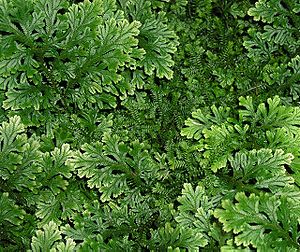
Dværgulvefod-slægten
Selaginella martensii 'Watsoniana'
Dværgulvefod er en slægt med ca. 700 arter, der er udbredt på alle kontinenter. For en beskrivelse af slægtens kendetegn: se Dværgulvefod-familien. I det følgende omtales kun den ene art, som er vildtvoksende i Danmark samt nogle få arter af hortonomisk interesse, f.eks. Selaginella apoda. Ved juletid sælges sorterne Selaginella martensii 'Watsoniana' og 'Variegata'.